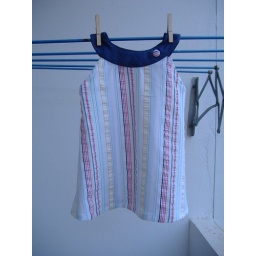
stripBaby girl dress in striped seersucker - front